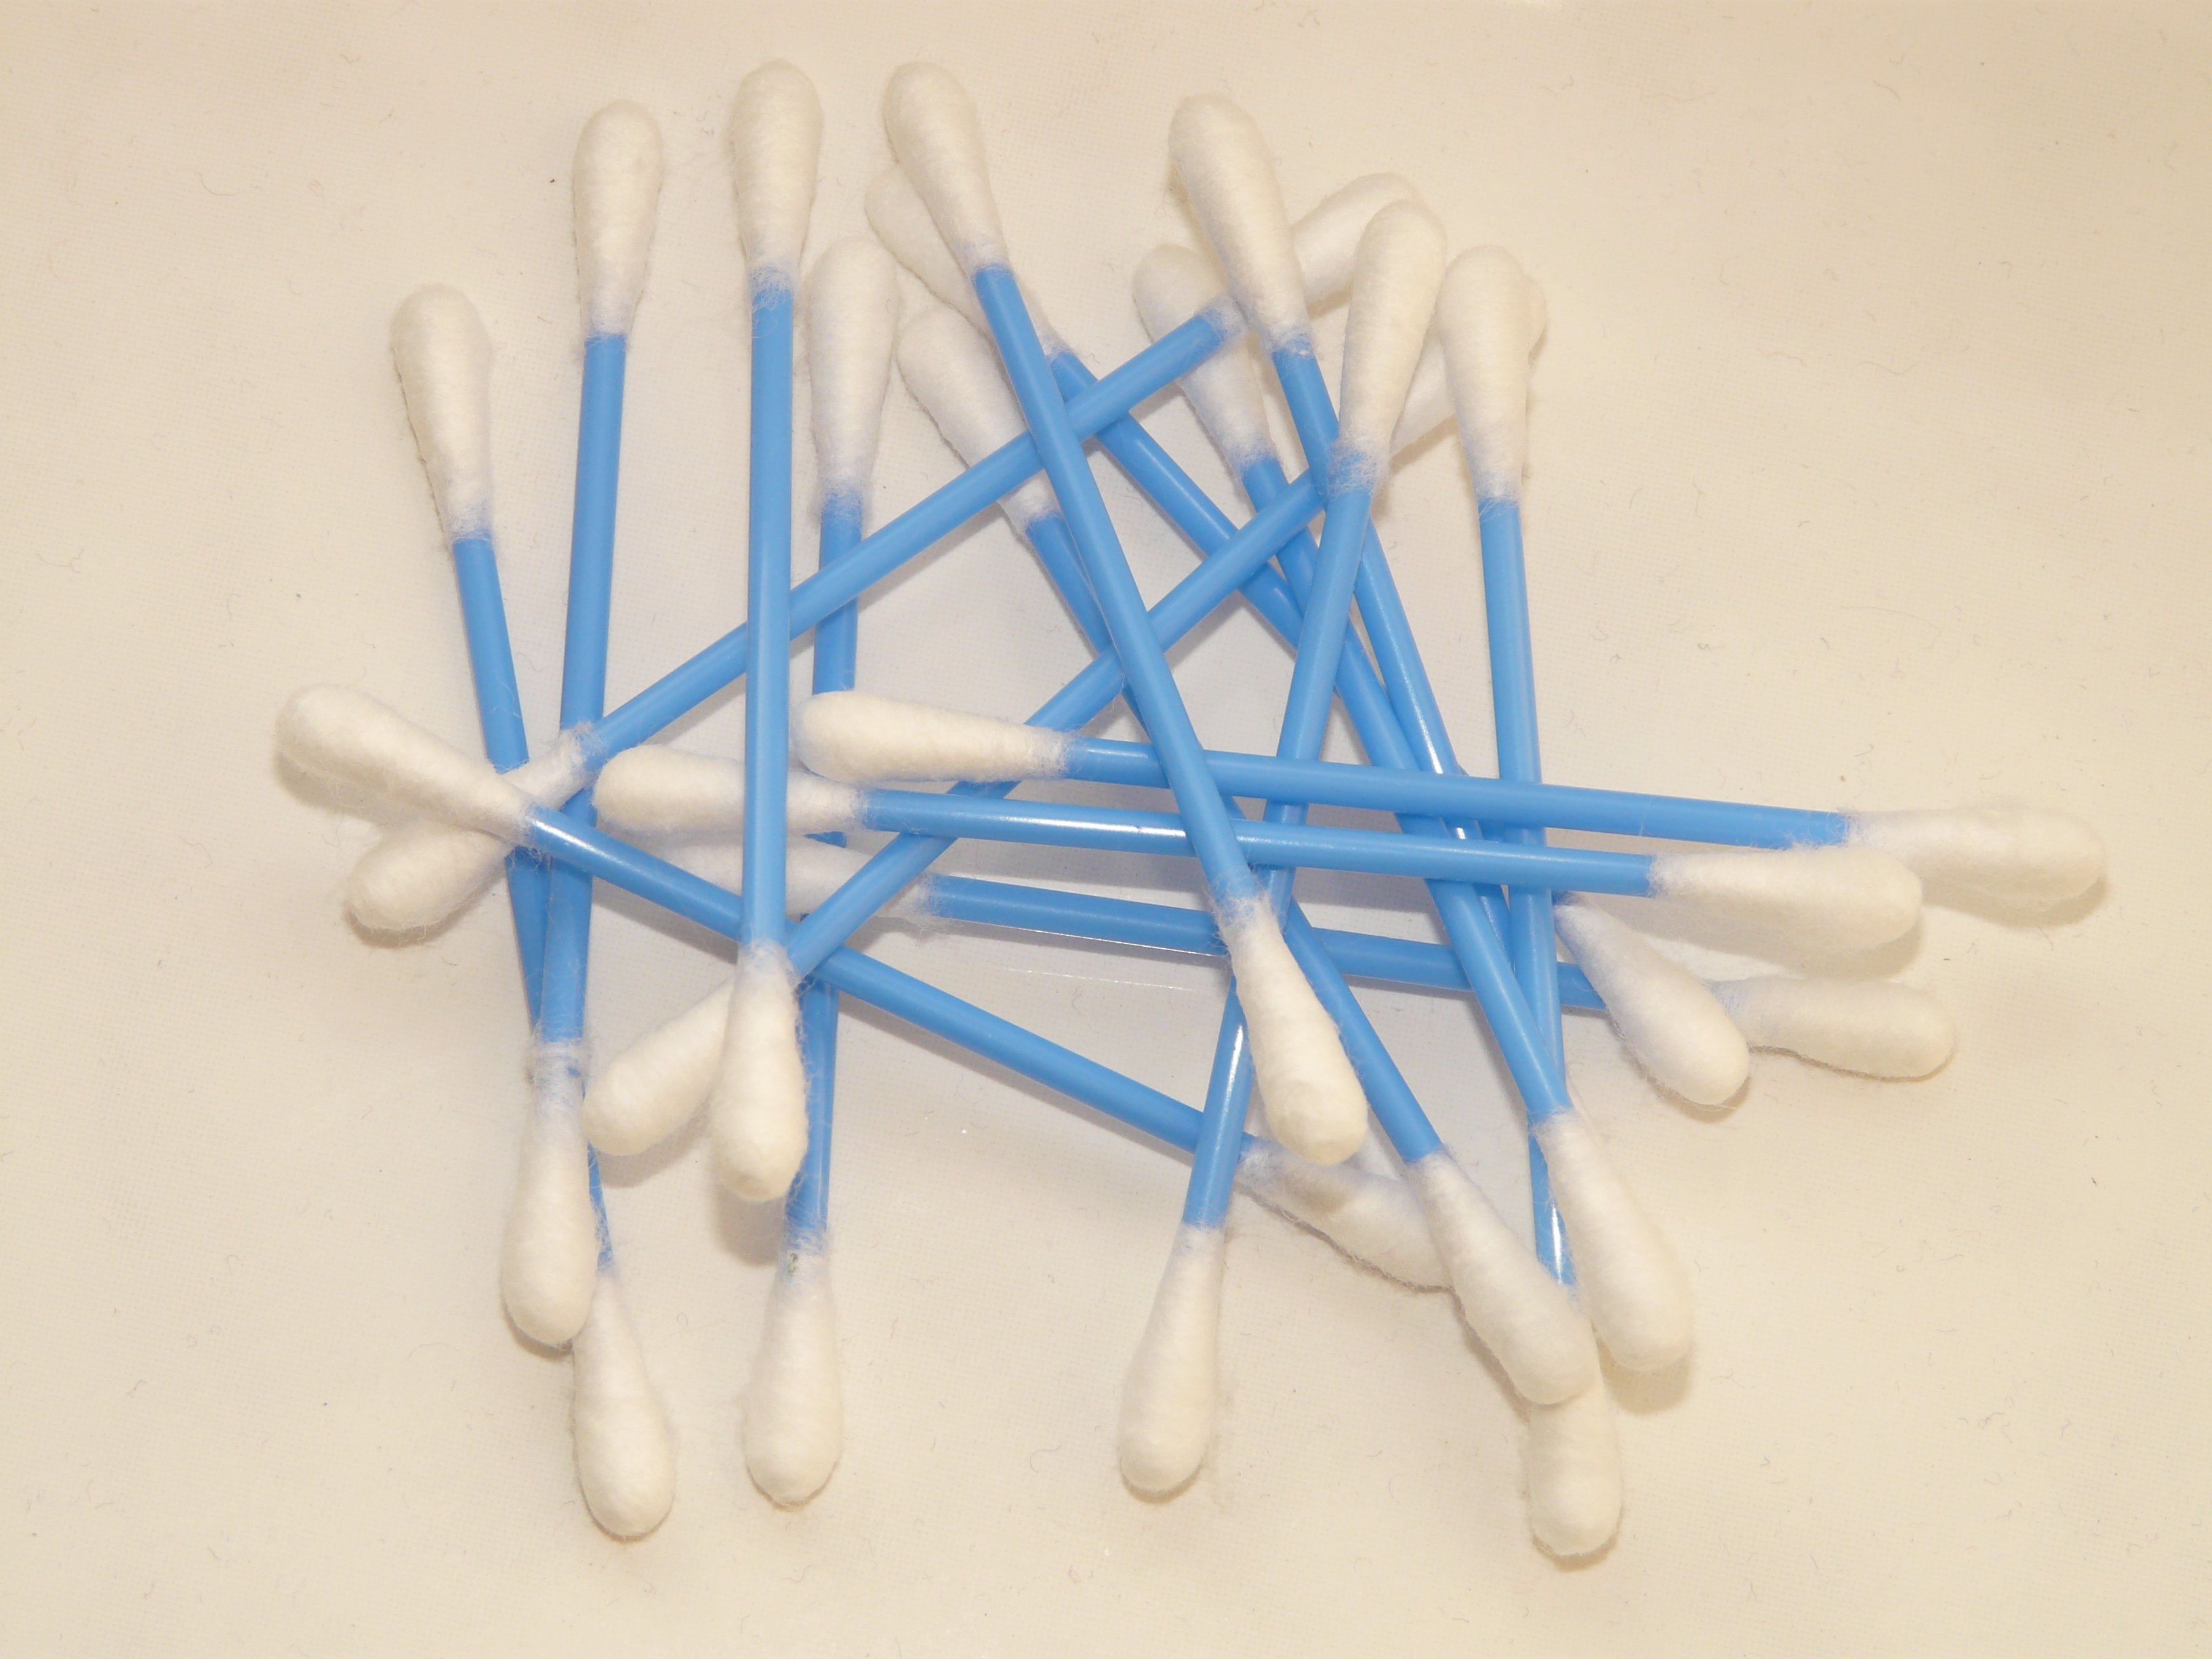
hand, lighting, tooth, hygiene, body care, cleanliness, cotton swabs, gxl